Multan Museum

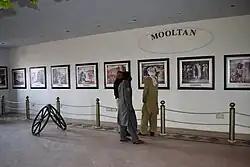
Multan Museum

The Multan Museum contains a fine collection of coins, medals, postage stamps of the former State of Bahawalpur, manuscripts, documented inscriptions, wood carvings, camel-skin paintings, historical models and stone carvings of the Islamic and Pre-Islamic periods.